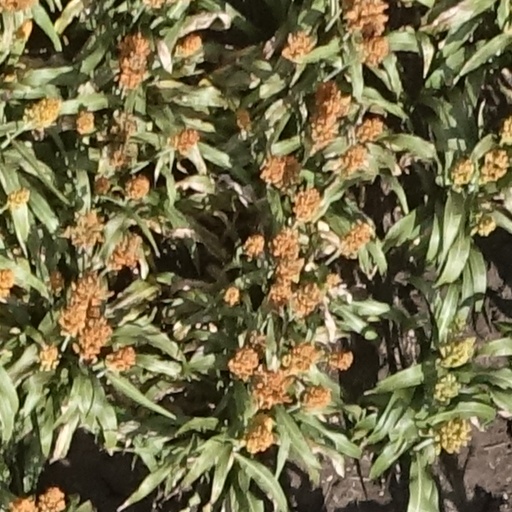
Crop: sorghum